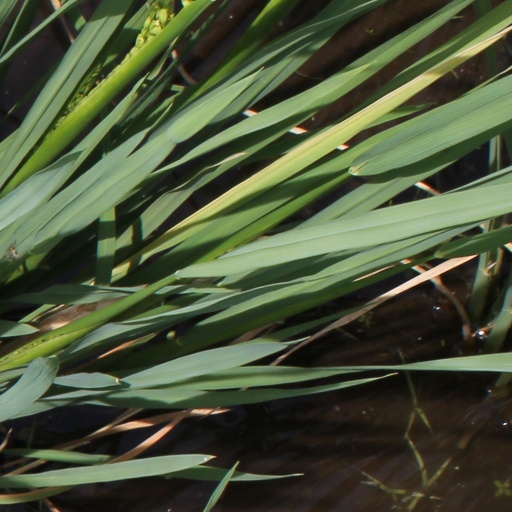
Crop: rice